Pharfar

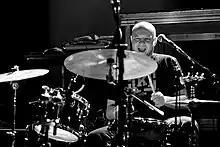

Søren Schou better known by his stage name Pharfar is a Danish reggae/dancehall-musician and producer, and known as an award-winning producer, solo artist and as part of Bikstok Røgsystem.